COVID-19 pandemic in Italy

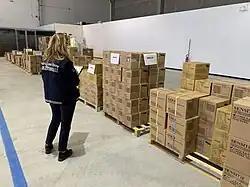
Sets of personal protective equipment in a Civil Protection hub, ready to be distributed to the regions

On 17 March, undersecretary at the Ministry of Health Sandra Zampa announced the purchase of many new ventilators as well as the importing of one and a half million masks from South Africa.